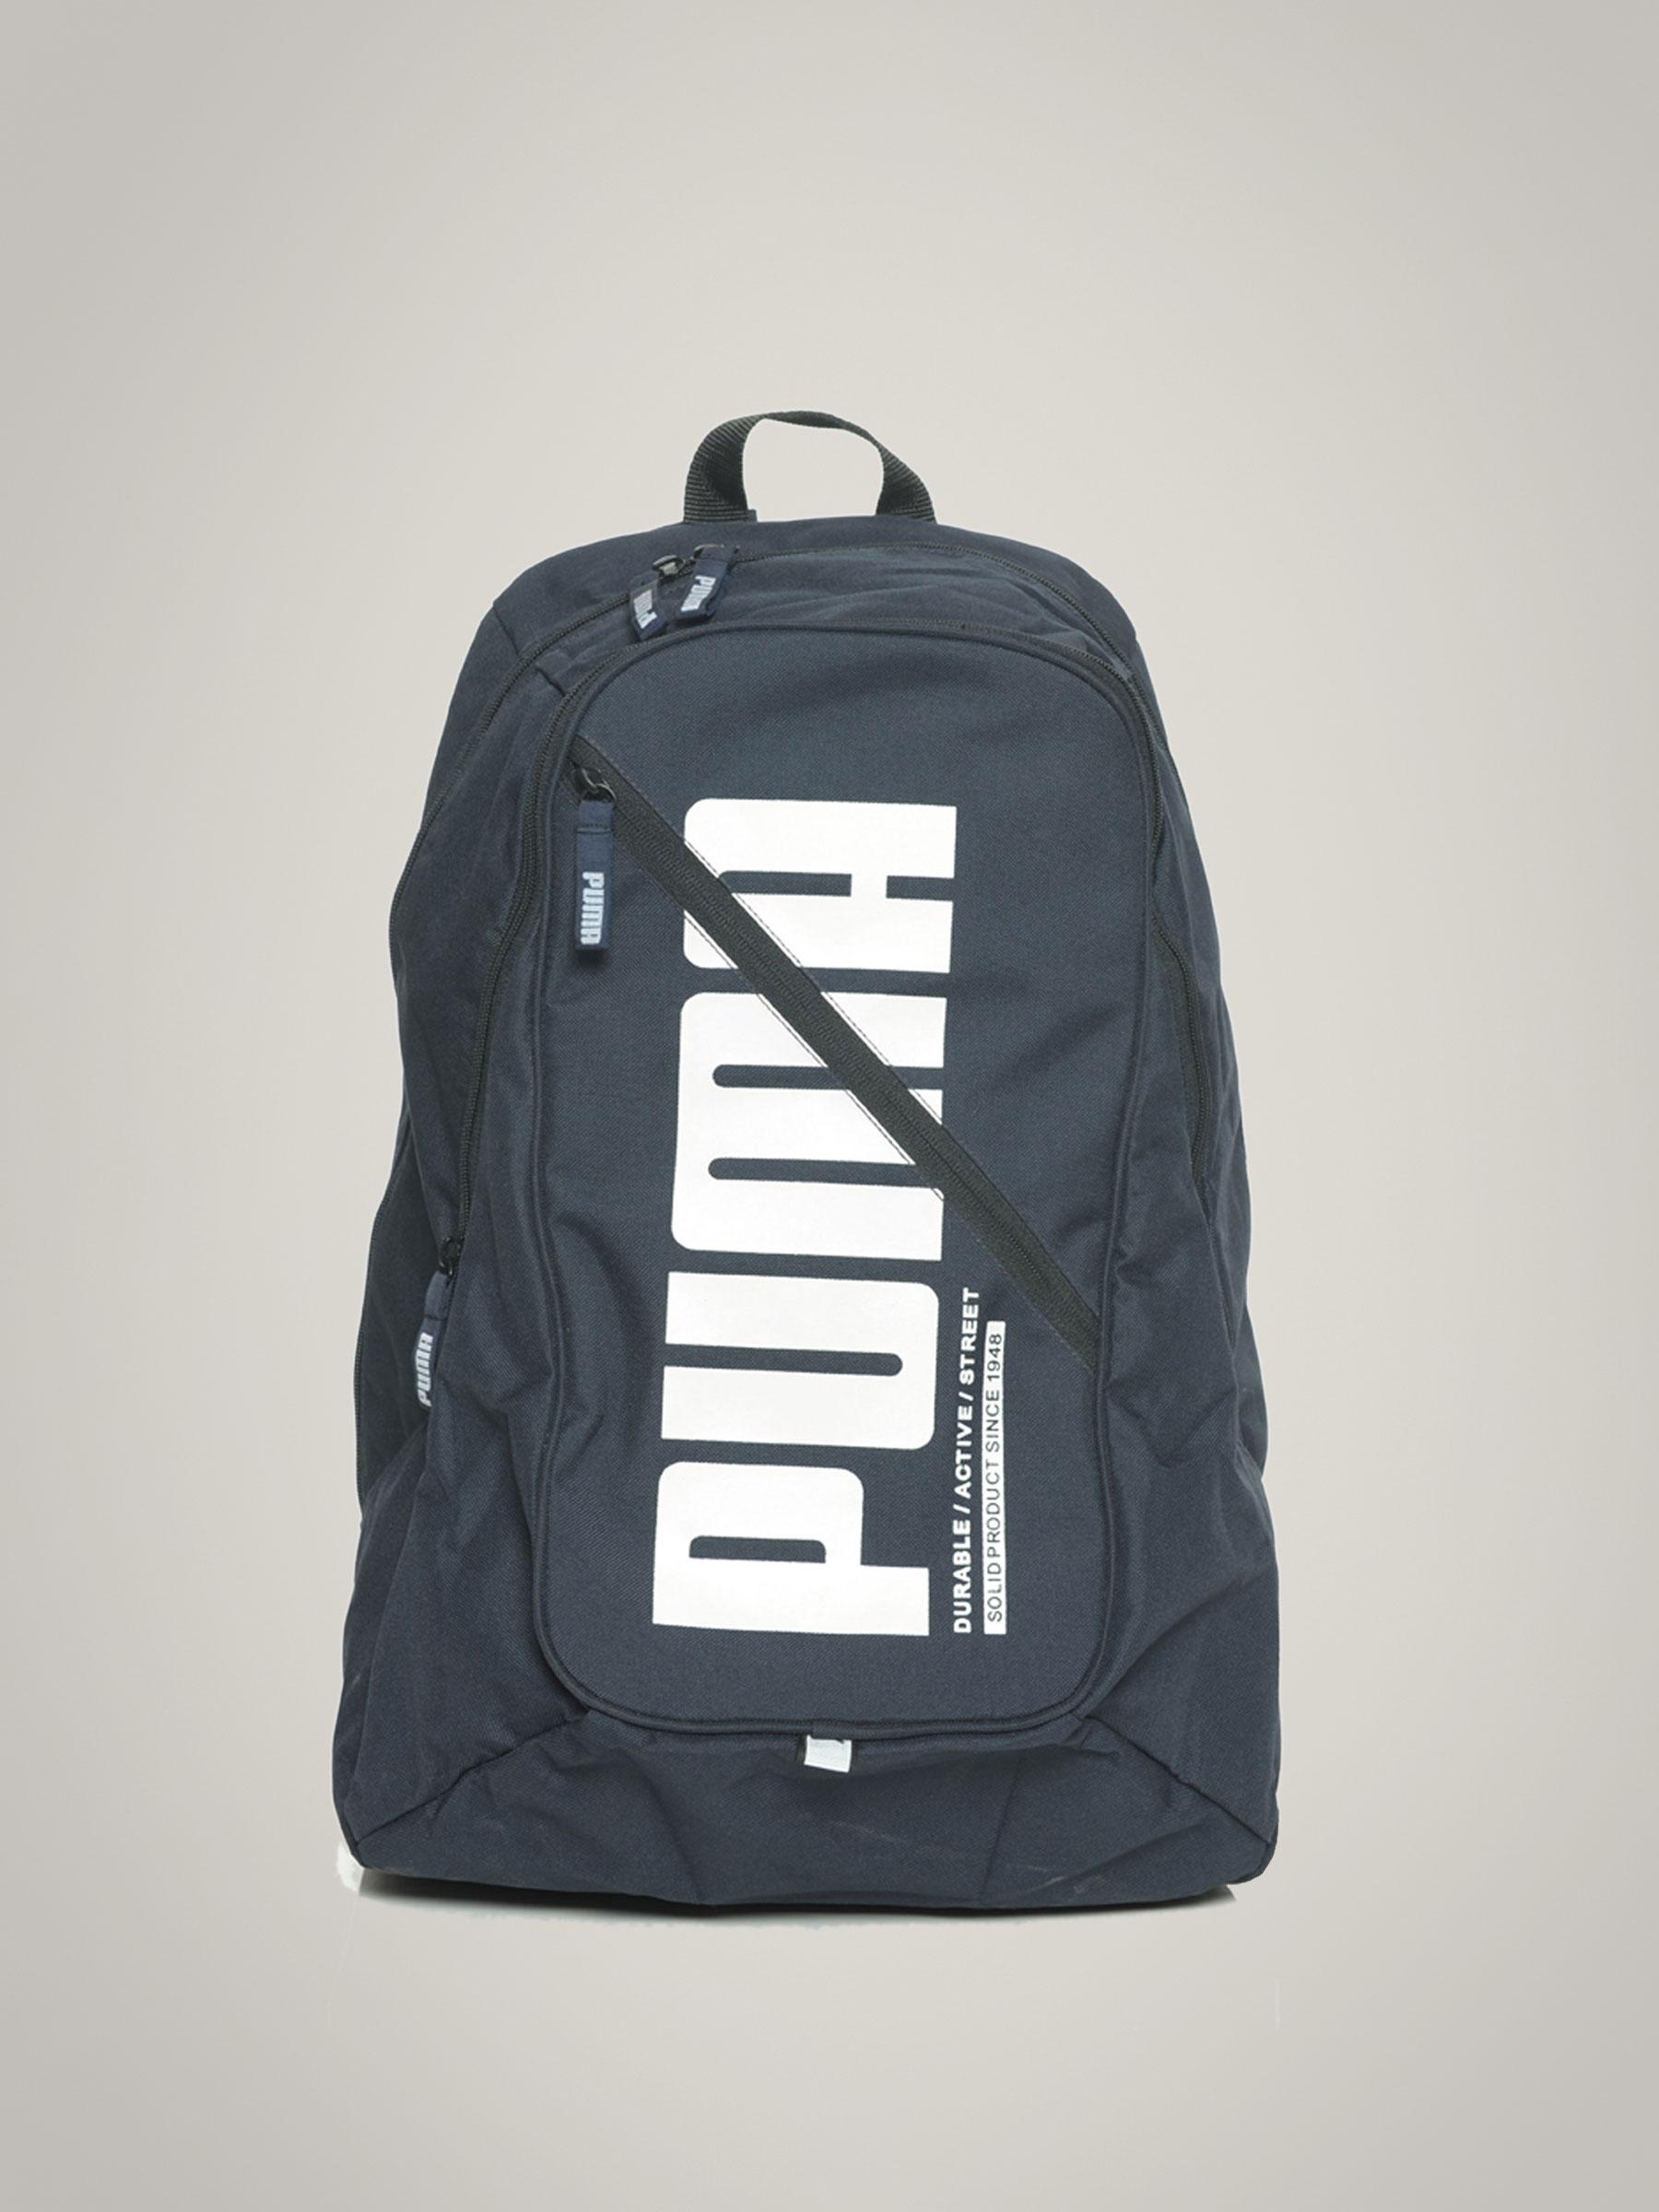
Puma Deck Navy Blue Backpack
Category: Accessories / Bags / Backpacks
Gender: Unisex
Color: Navy Blue
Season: Fall 2010
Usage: Casual